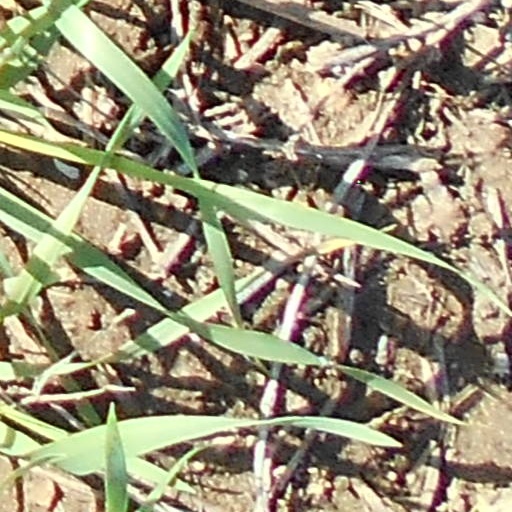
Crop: wheat